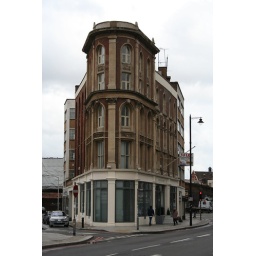
A building on a street corner in Shoreditch, London.